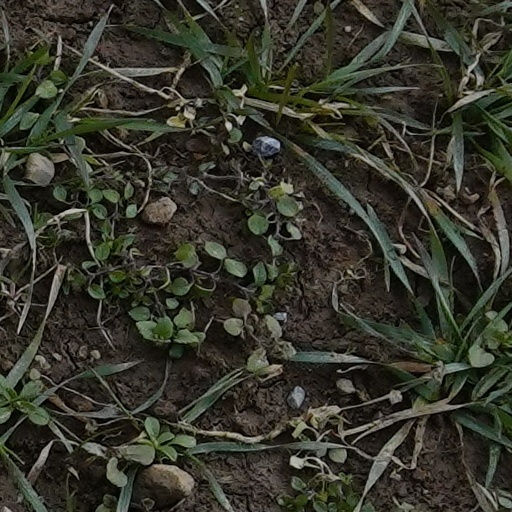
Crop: wheat